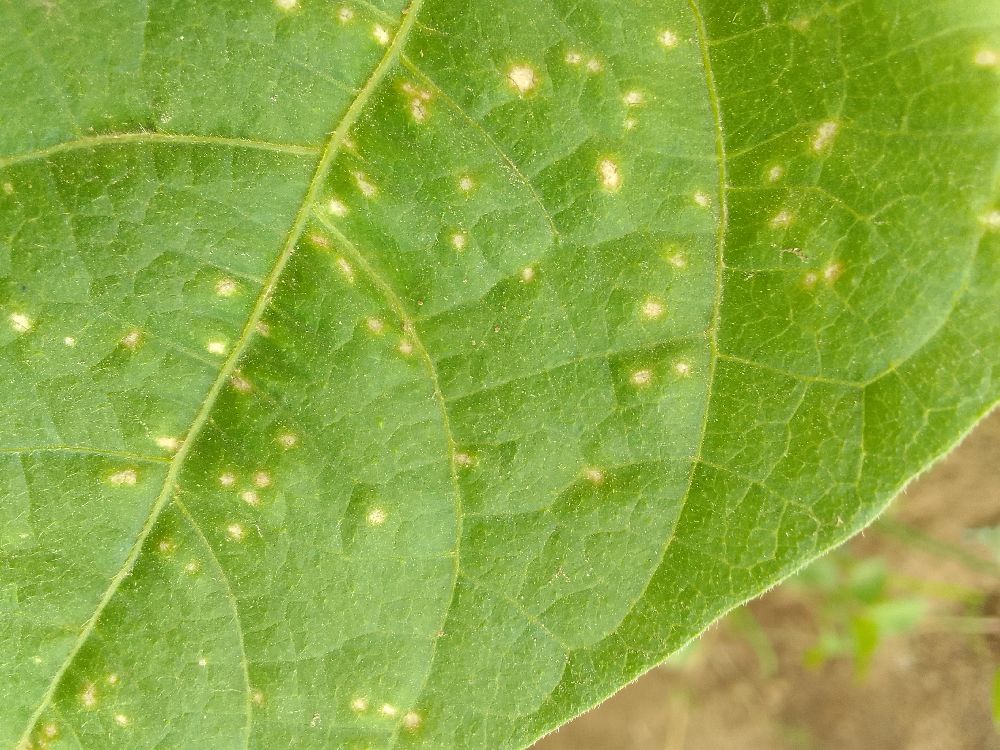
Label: rust